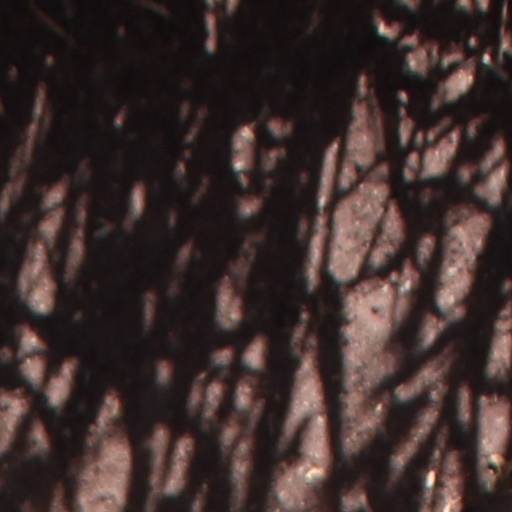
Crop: wheat